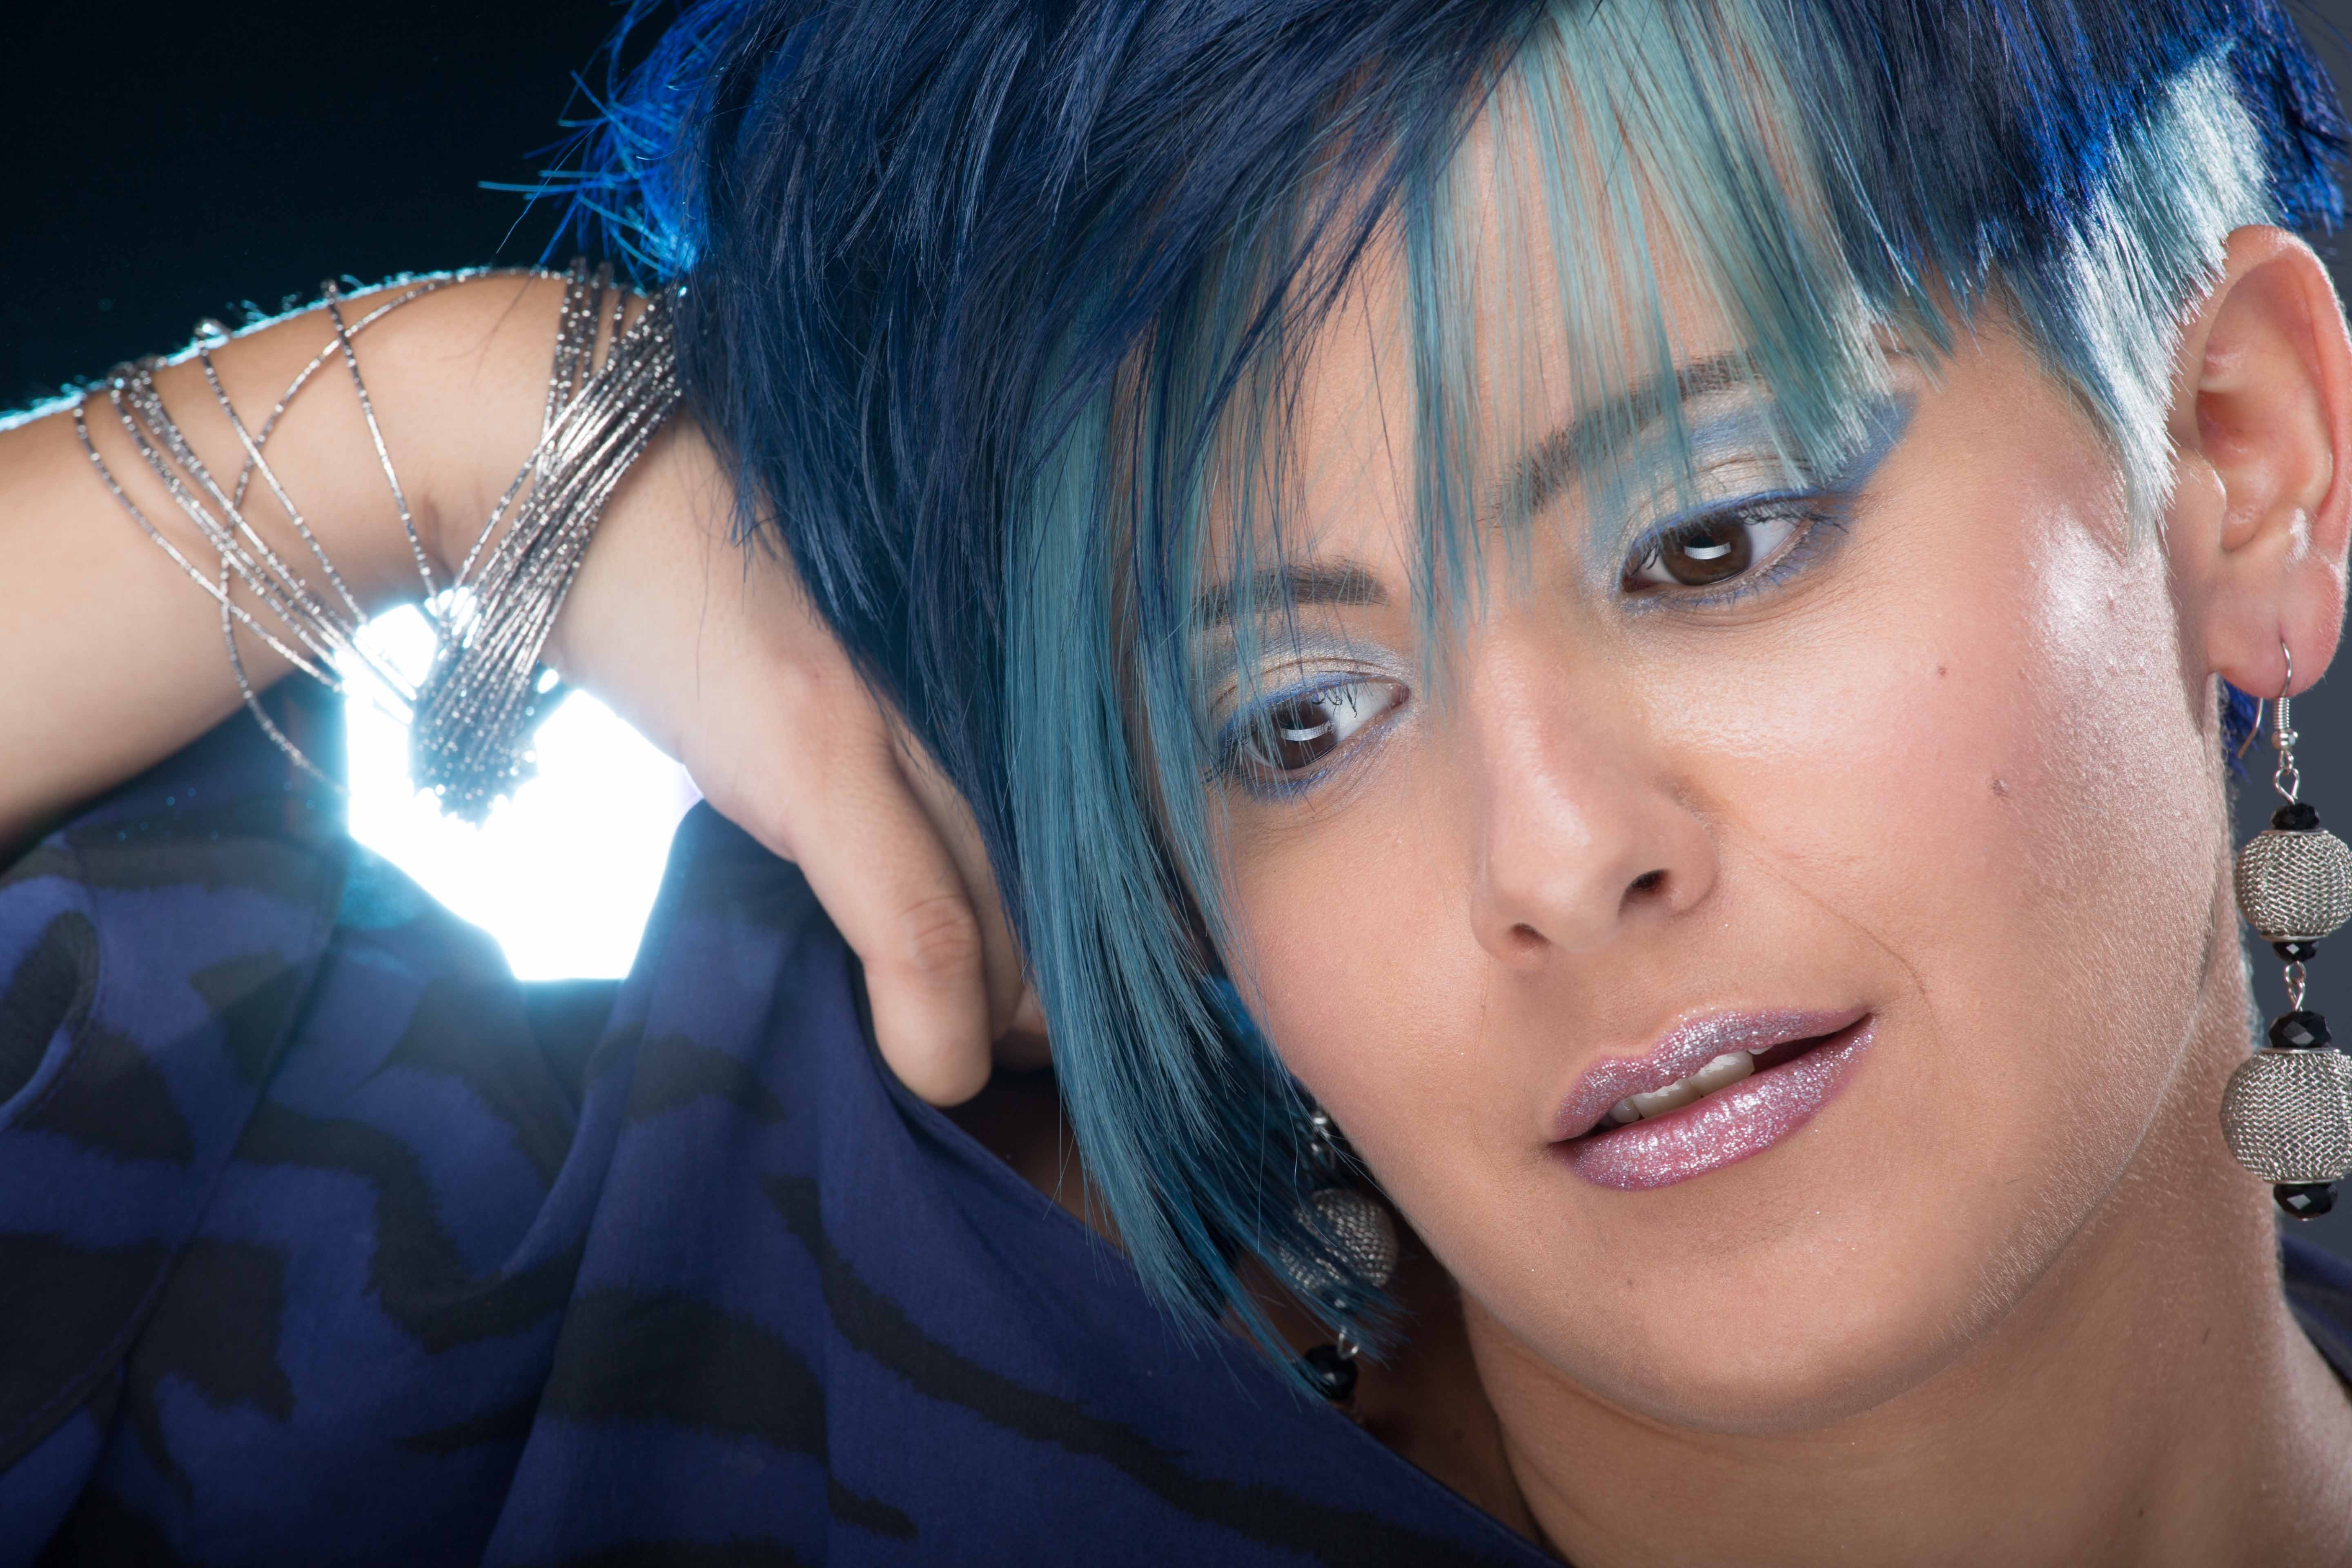
person, girl, woman, hair, photography, portrait, model, color, fashion, blue, lady, facial expression, hairstyle, smile, mouth, cutting, blue hair, close up, human body, black hair, face, nose, fun, eye, head, skin, beauty, blond, organ, models, trick, interaction, photo shoot, hair salons, colorimetry, short haircut